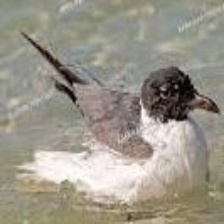
Species: LAUGHING GULL
Scientific name: LEUCOPHAEUS ATRICILLA